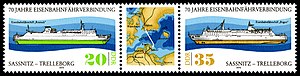
Trelleborg-Sassnitz
Østtyske særfrimærker udgivet i anledning af færgerutens 70-års jubilæum 1979. På frimærkerne gengives de østtyske færger F/S Rostock och F/S Rügen.
Trelleborg-Sassnitz er en jernbane -og bilfærgerute over Østersøen mellem Trelleborg i Sverige og Sassnitz i Tyskland, samt omvendt. Overfartstiden er på fire timer, og der er en afgang dagligt i hver sin retning. Ruten trafikeres af Stena Line med fartøjet M/S Sassnitz. Europavej E22 følger færgeruten.